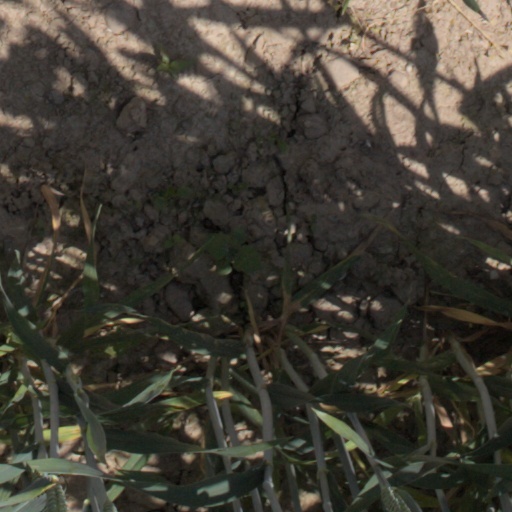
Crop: wheat